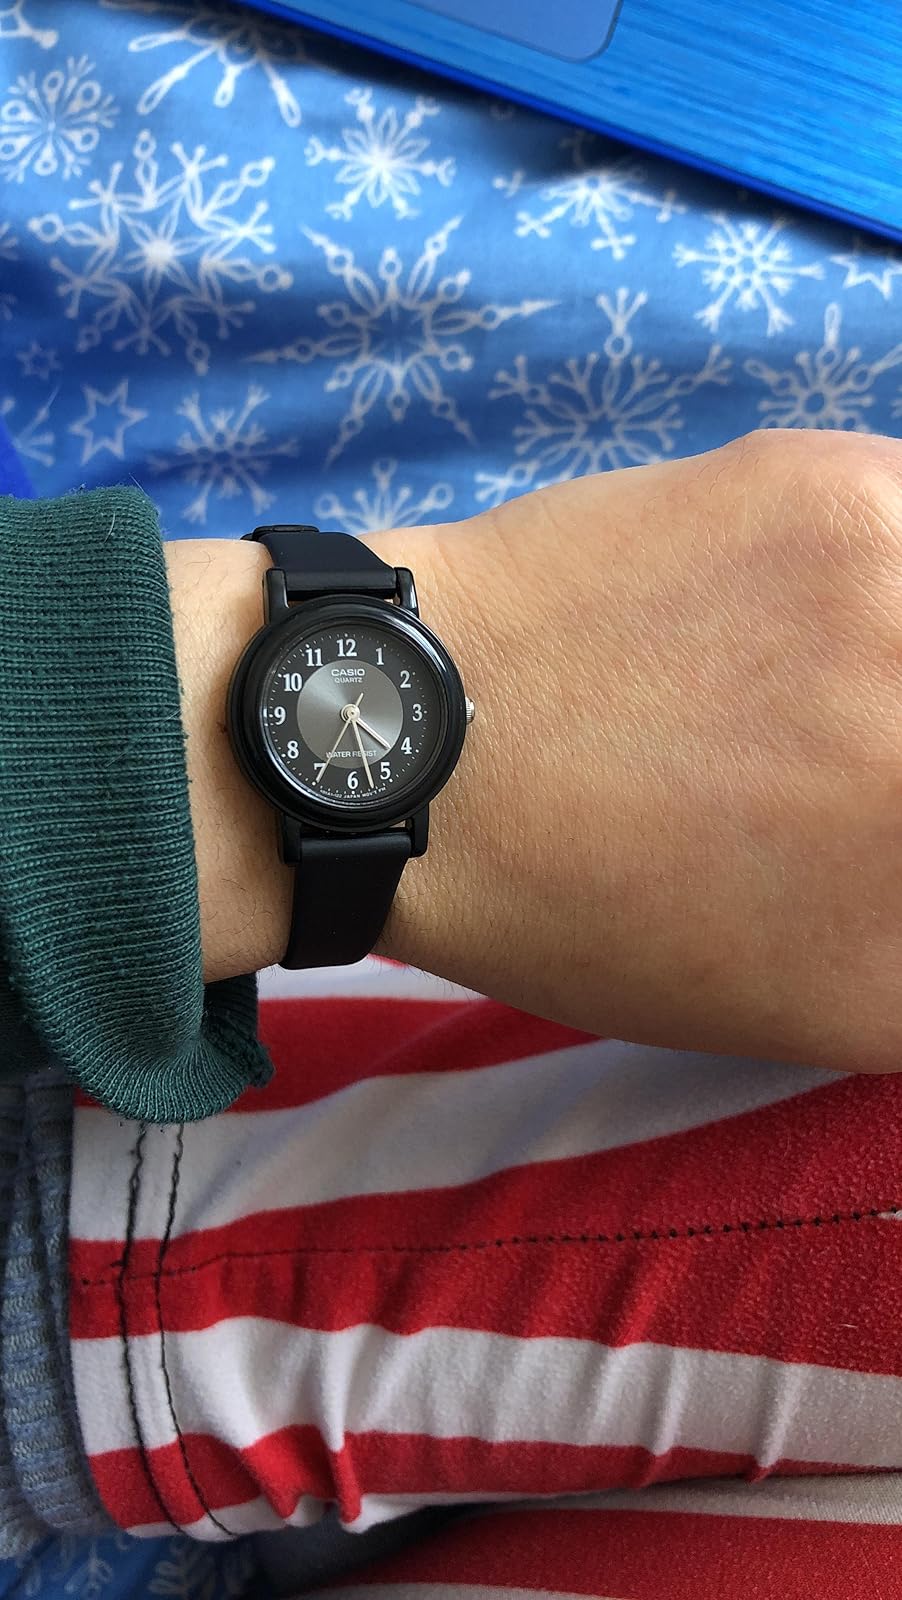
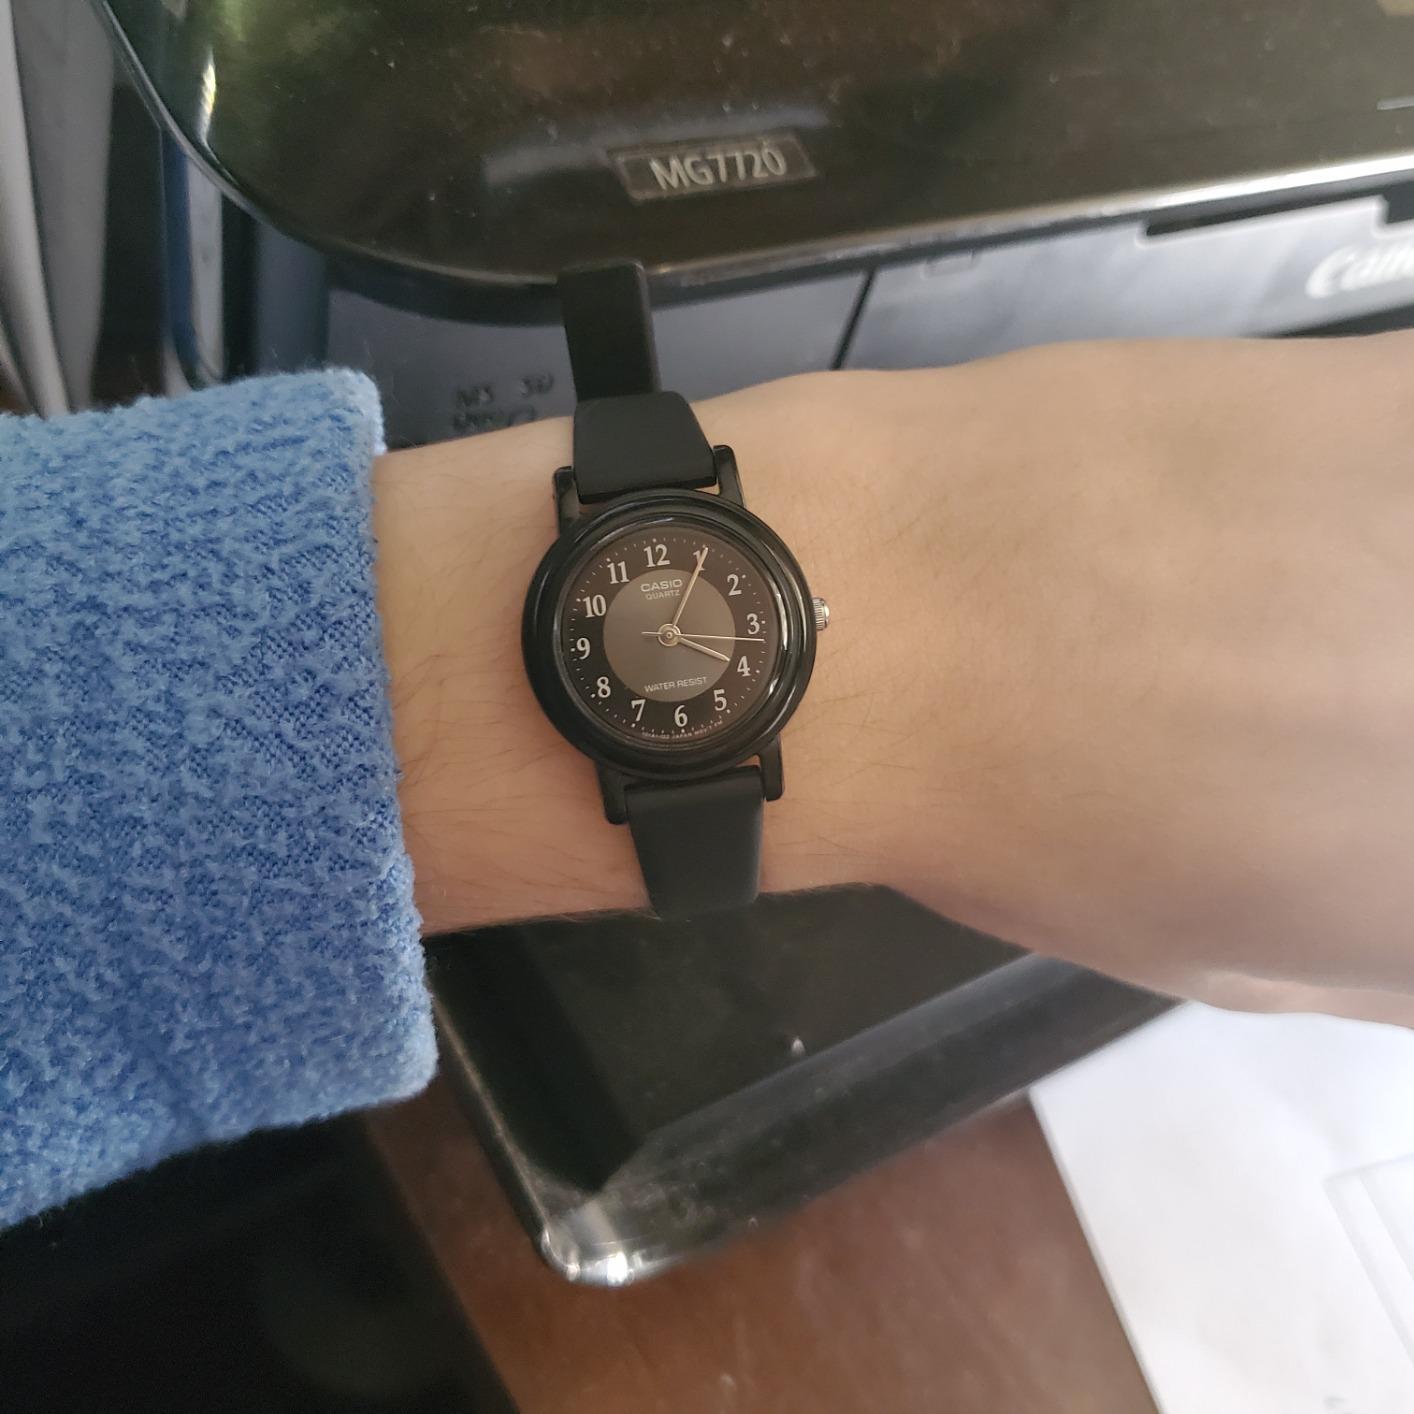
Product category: accessories_watch
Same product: yes